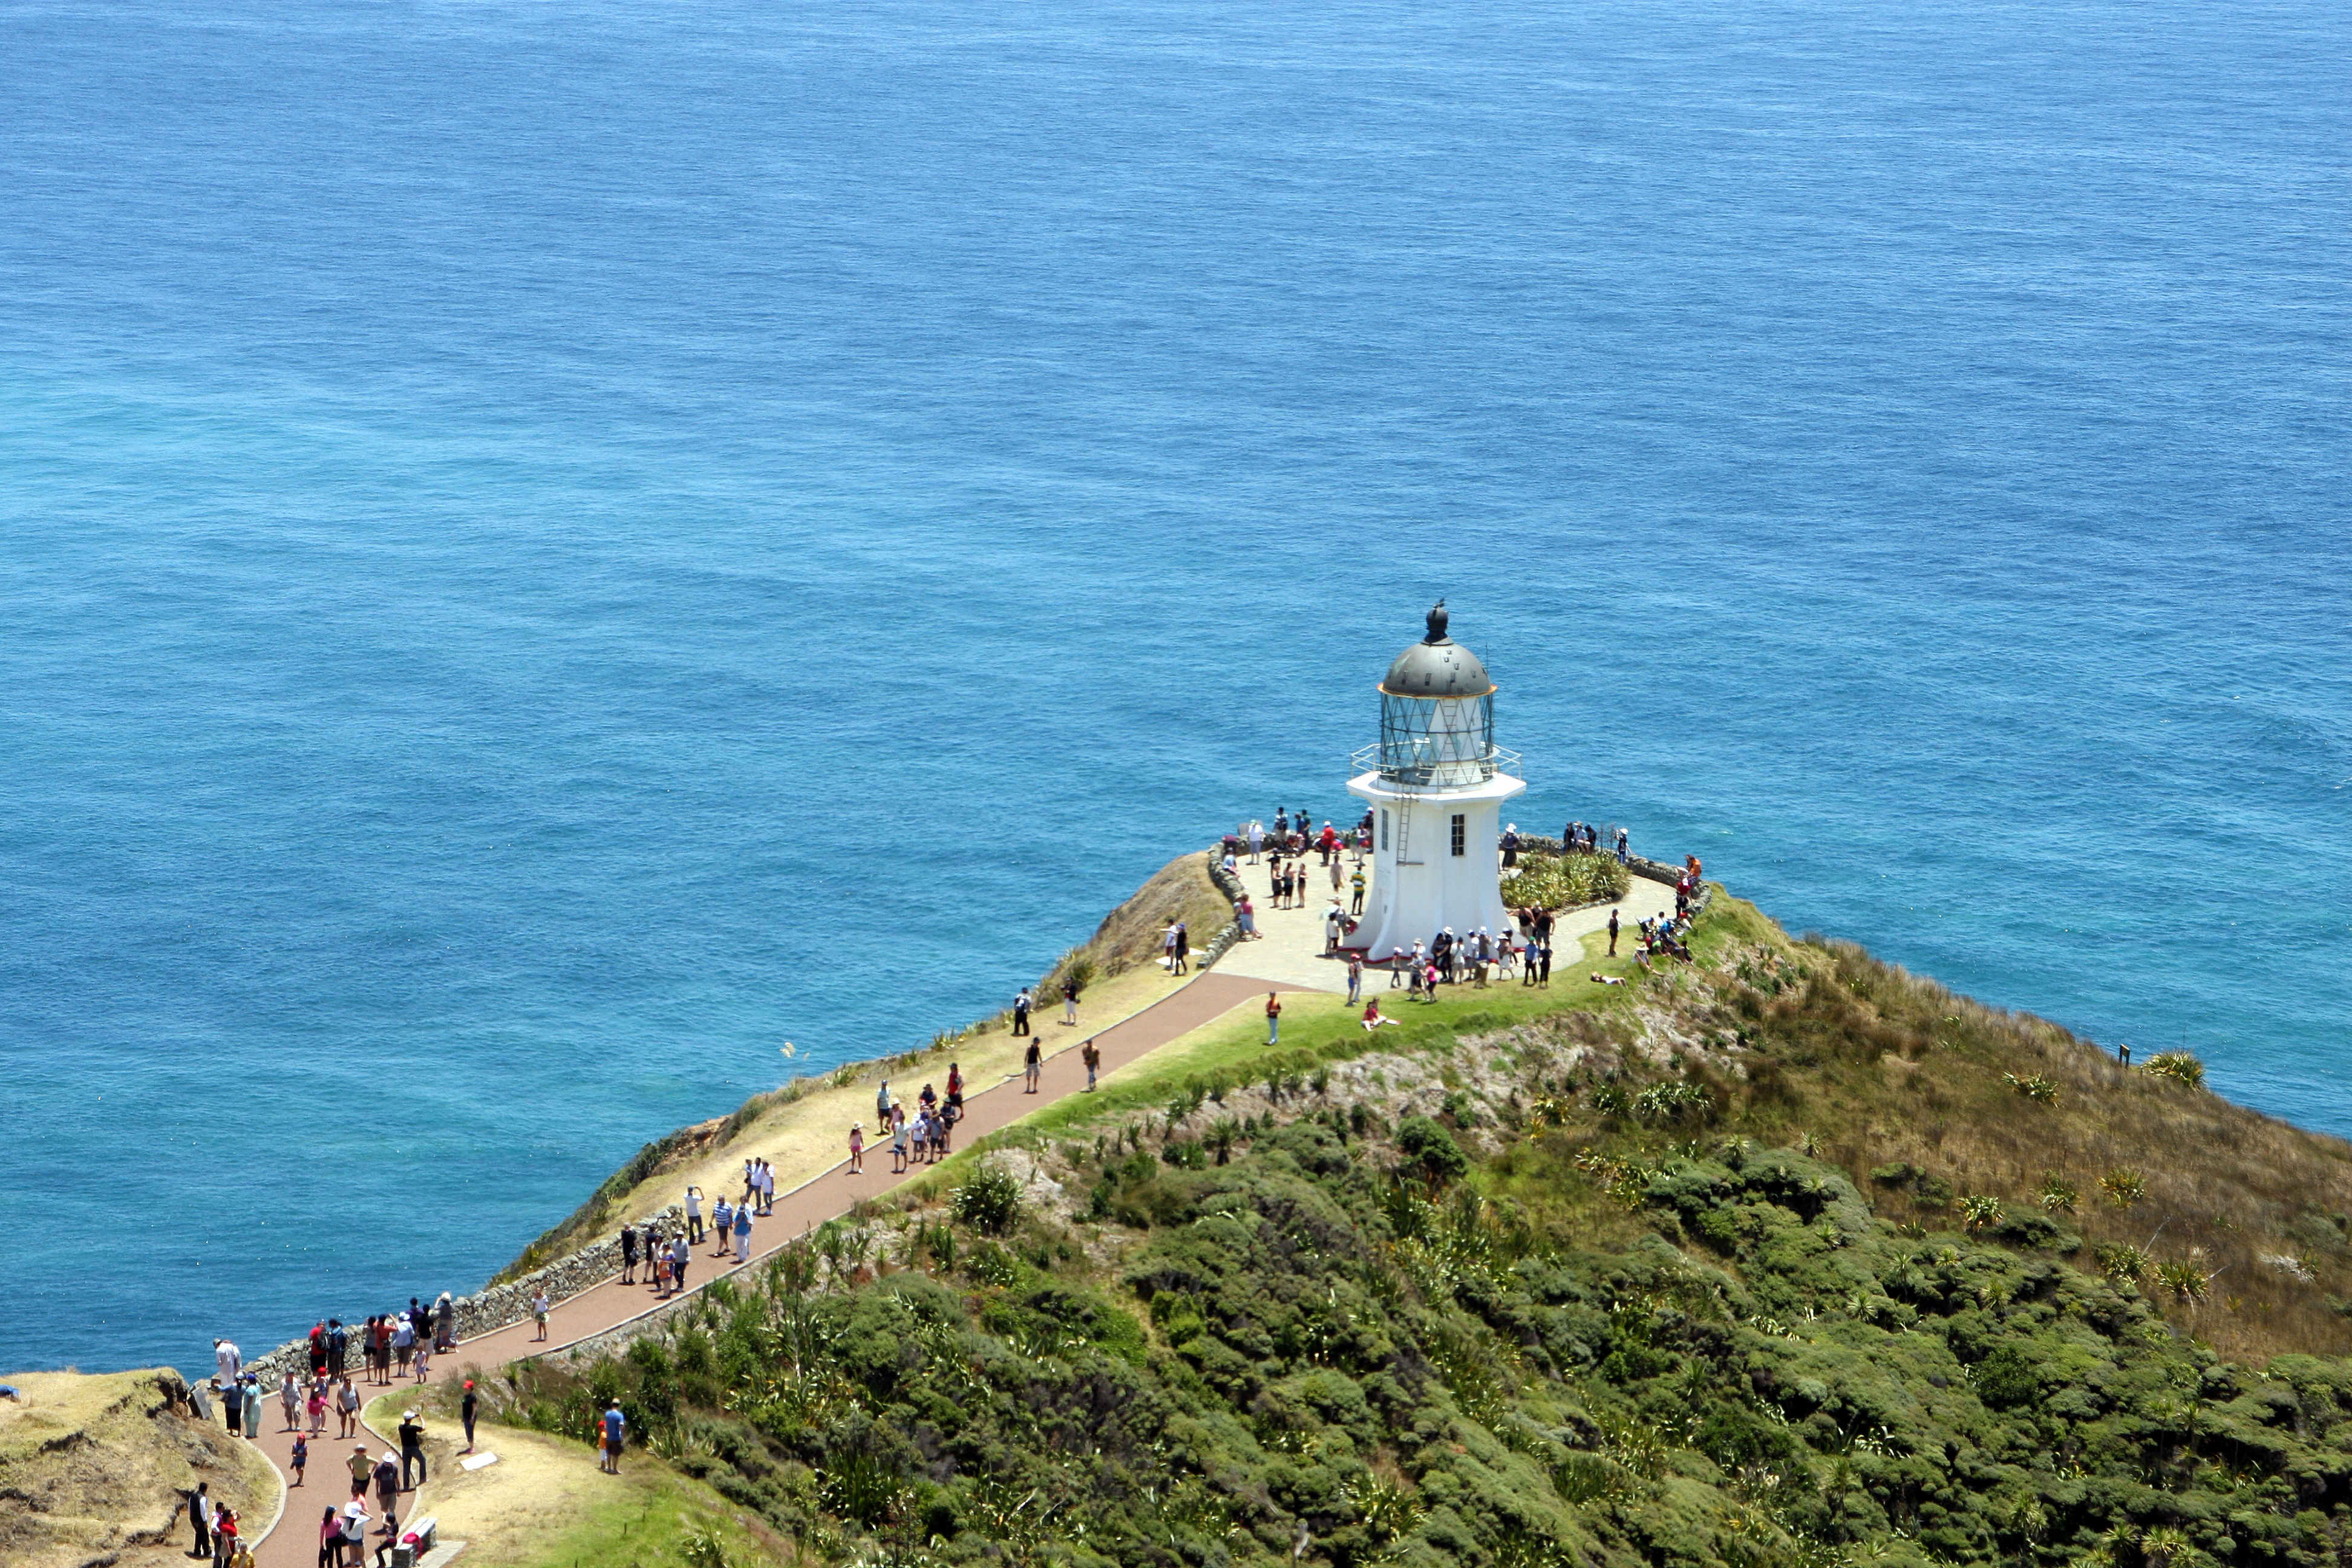
sea, coast, ocean, lighthouse, shore, cliff, cove, tower, bay, island, fortification, terrain, new zealand, cape, islet, promontory